Toy Pop

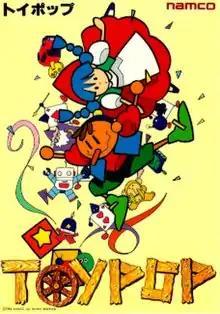
Advertising flyer

is a multidirectional shooter arcade game that was released by Namco in 1986. The game was later rereleased as part of "Namco Museum Vol. 1" for the original Sony PlayStation in 1995.